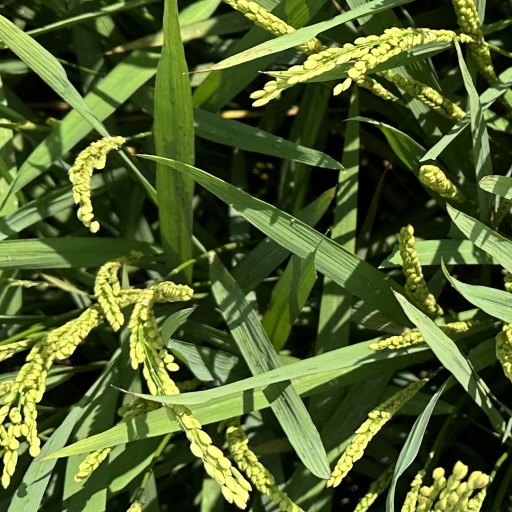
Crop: rice